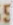
Number: 5